Vasily Pereplyotchikov

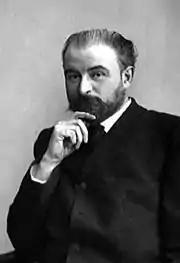
Vasily Pereplyotchikov (1900s)

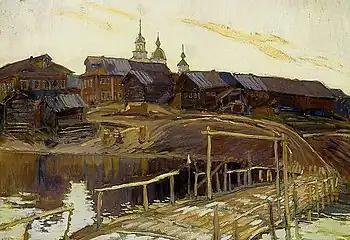
Onega Beach on a Sunny day

Vasily Vasilievich Pereplyotchikov ((18 October 1863, Moscow – 1918, Moscow) was a Russian landscape painter; associated with the Peredvizhniki from 1893 to 1901.